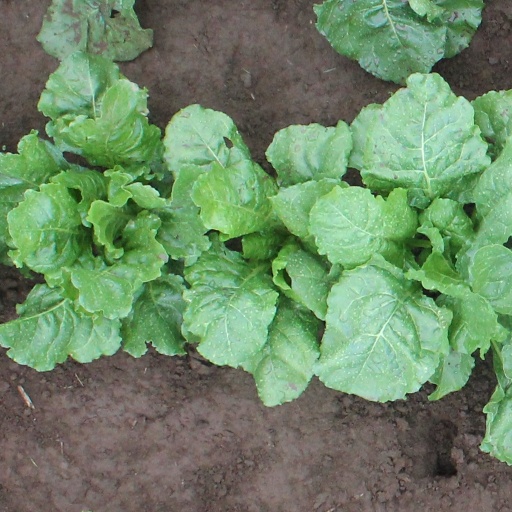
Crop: sugar beet